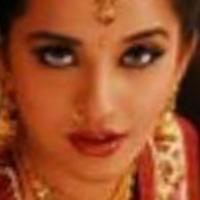
Age group: age 21-30